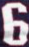
Number: 6